Wimbledon Dons

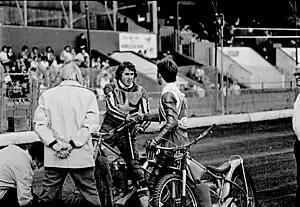
Wimbledon Dons captain Barry Briggs (centre) shaking hands with Oxford Rebels captain Gordon Kennett in 1975

The 1970s began brightly with the team securing a Knockout Cup and London Cup double, in addition to a second place finish in the league behind Belle Vue Aces. After 34 years in charge, Promoter Ronnie Greene retired after the 1970 season.